Kissariat al-Kifah

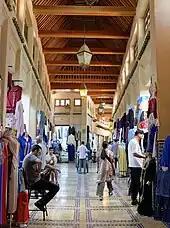
Street and shops inside the Kissaria (2023 photo)

The Kissariat al-Kifah or Kissaria is the historic central bazaar of Fes el-Bali, the historic old city of Fez, Morocco. It is located between the Zawiya of Moulay Idris II and the Qarawiyyin Mosque.